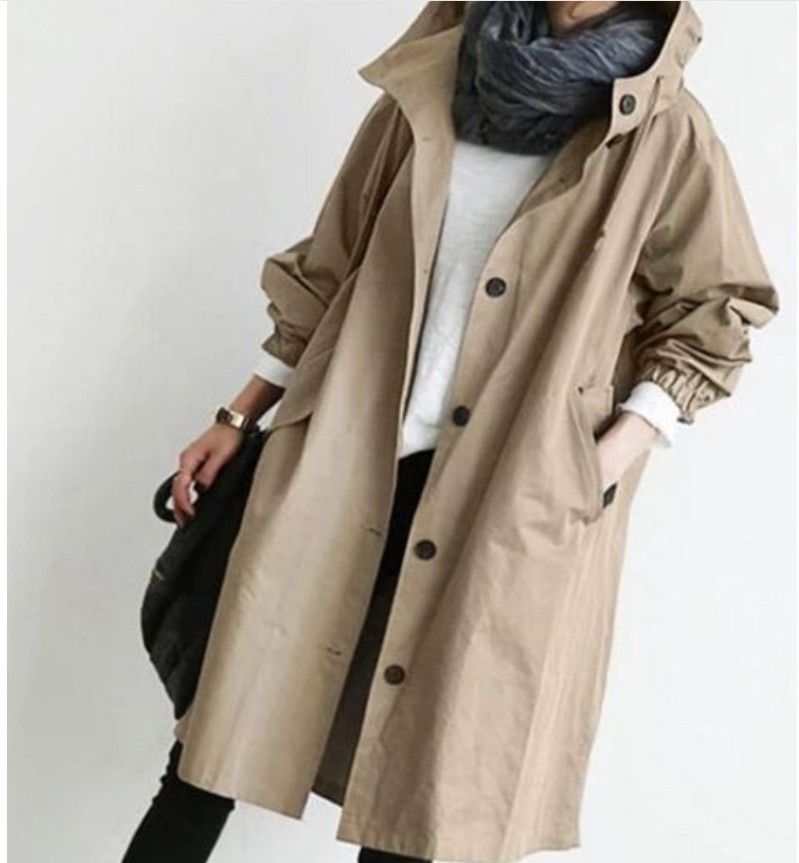
Damen Regenjacke | Mit Knopfverschluss Vorne
ELEGANZ TROTZ REGEN – IHR STILVOLLER BEGLEITER BEI JEDEM WETTER! Diese Damen-Regenjacke mit Knopfverschluss verbindet klassische Eleganz mit moderner Funktionalität. Das hochwertige Material schützt zuverlässig vor Wind und Nässe, ohne dabei an Stil zu verlieren. Perfekt für Stadtbummel, Spaziergänge oder den Weg ins Büro – so bleiben Sie trocken und sehen dabei gut aus! WARUM DIESE REGENJACKE FÜR DAMEN WÄHLEN? Stilvoller Knopfverschluss: Klassisches Design für einen eleganten Look. Wetterfest & bequem: Hochwertiges Material schützt vor Regen und Wind. Vielseitige Farbauswahl: In mehreren Farben erhältlich – passend zu jedem Outfit. Langlebig & komfortabel: Strapazierfähige Qualität für langanhaltenden Tragekomfort.
Brand: Mocarra Mode
Category: Apparel & Accessories > Clothing > Outerwear > Coats & Jackets > Rain Coats